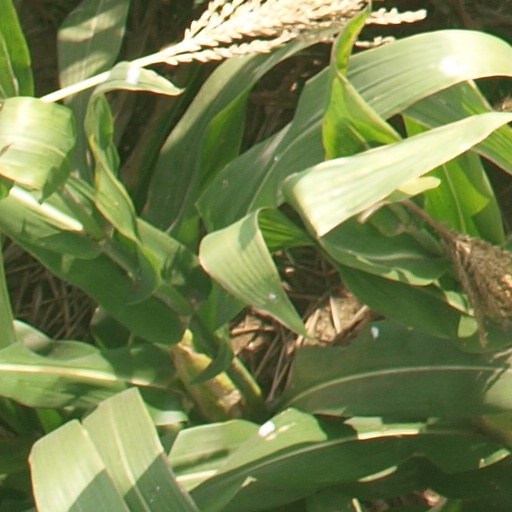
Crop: maize; corn